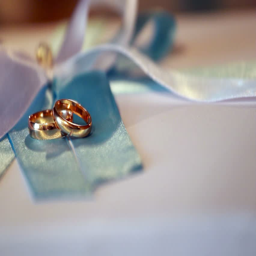
wedding rings in a beam of light